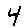
Label: 4